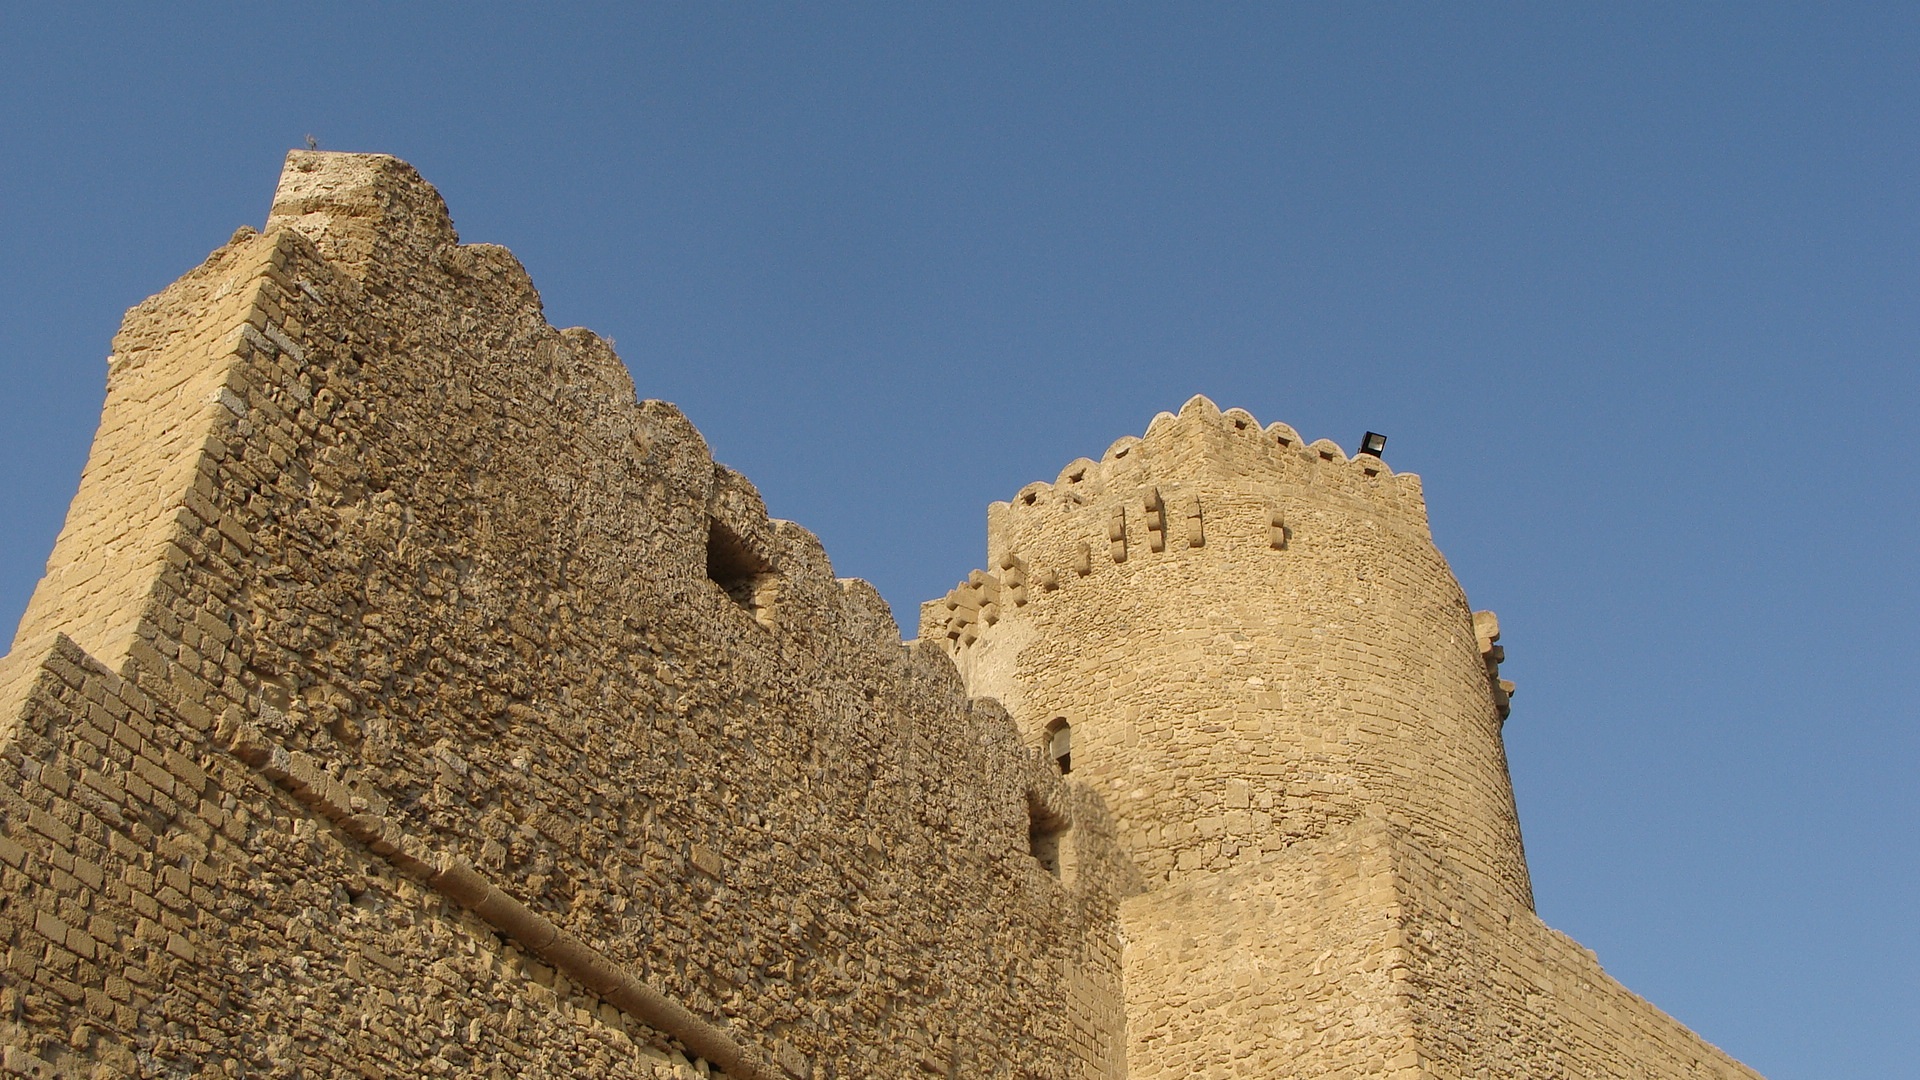
sand, rock, monument, summer, tower, castle, landmark, fortification, calabria, temple, ruins, archaeological site, historic site, the castles, ancient history